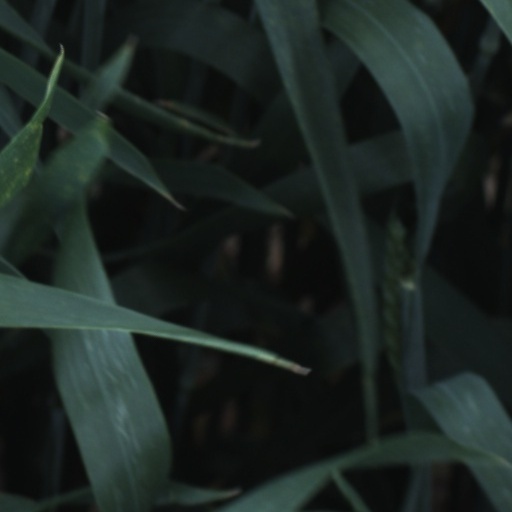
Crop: wheat